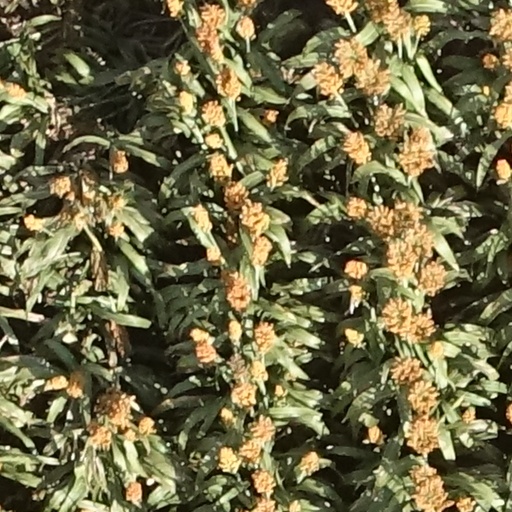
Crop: sorghum